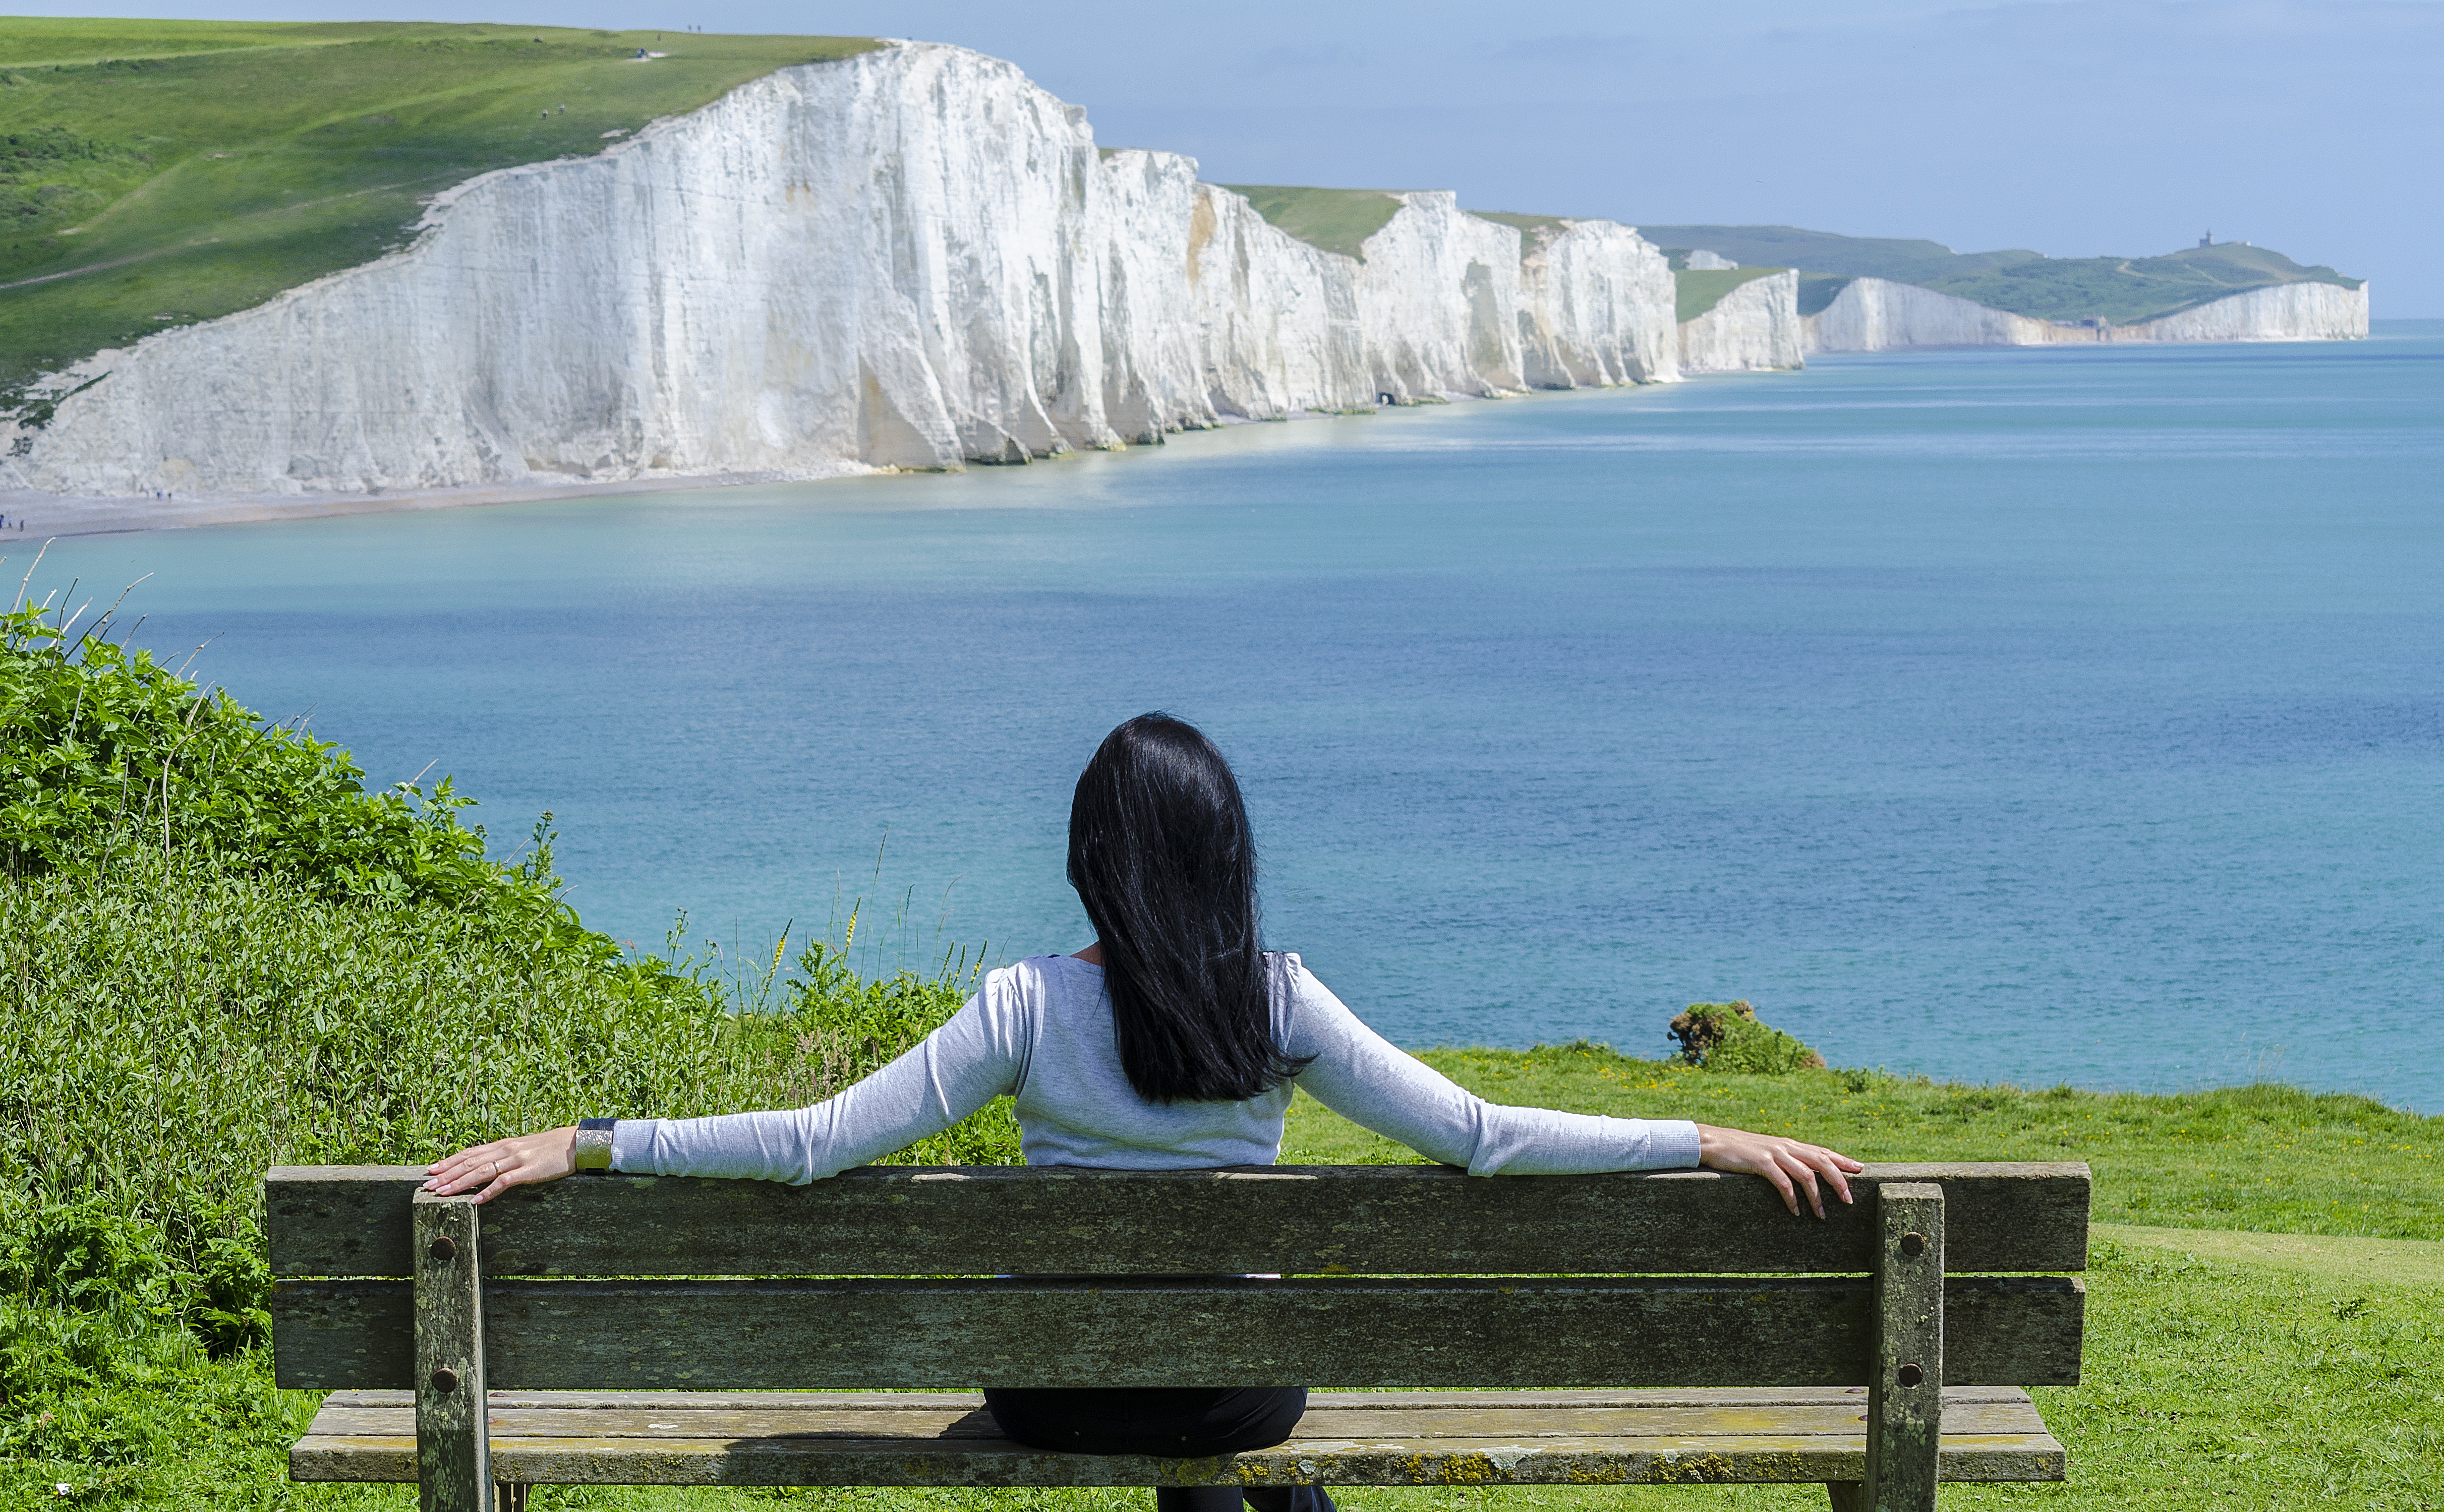
beach, sea, coast, water, nature, rock, ocean, sun, woman, summer, vacation, travel, cliff, relax, holiday, freedom, lifestyle, terrain, healthy, body of water, happy, women, water feature, eastbourne, woman beach, seven sisters, nerivill1